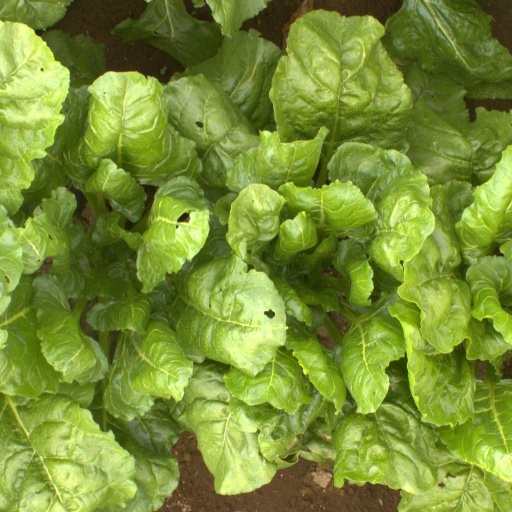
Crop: sugar beet